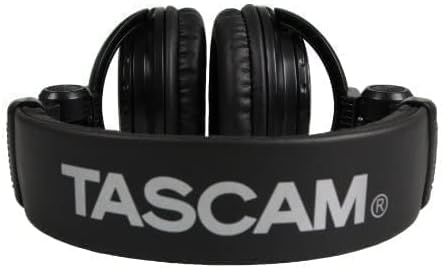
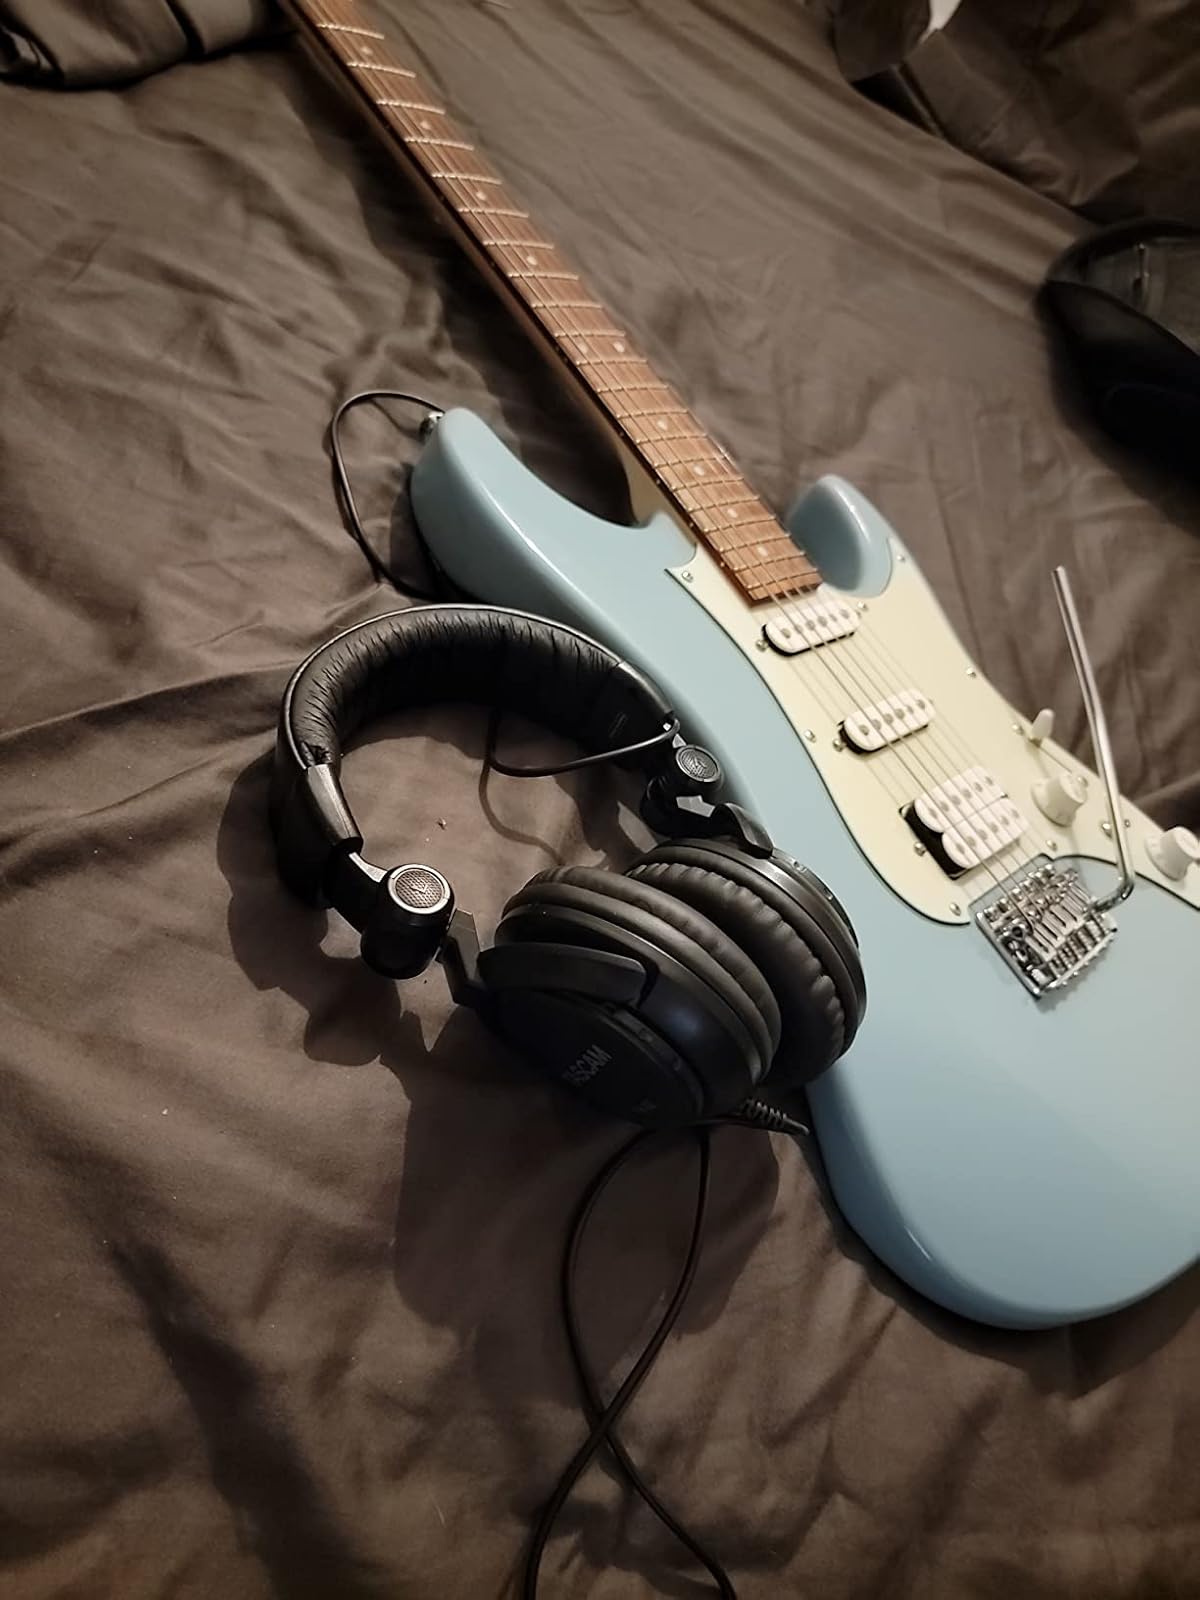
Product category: headphones
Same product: yes